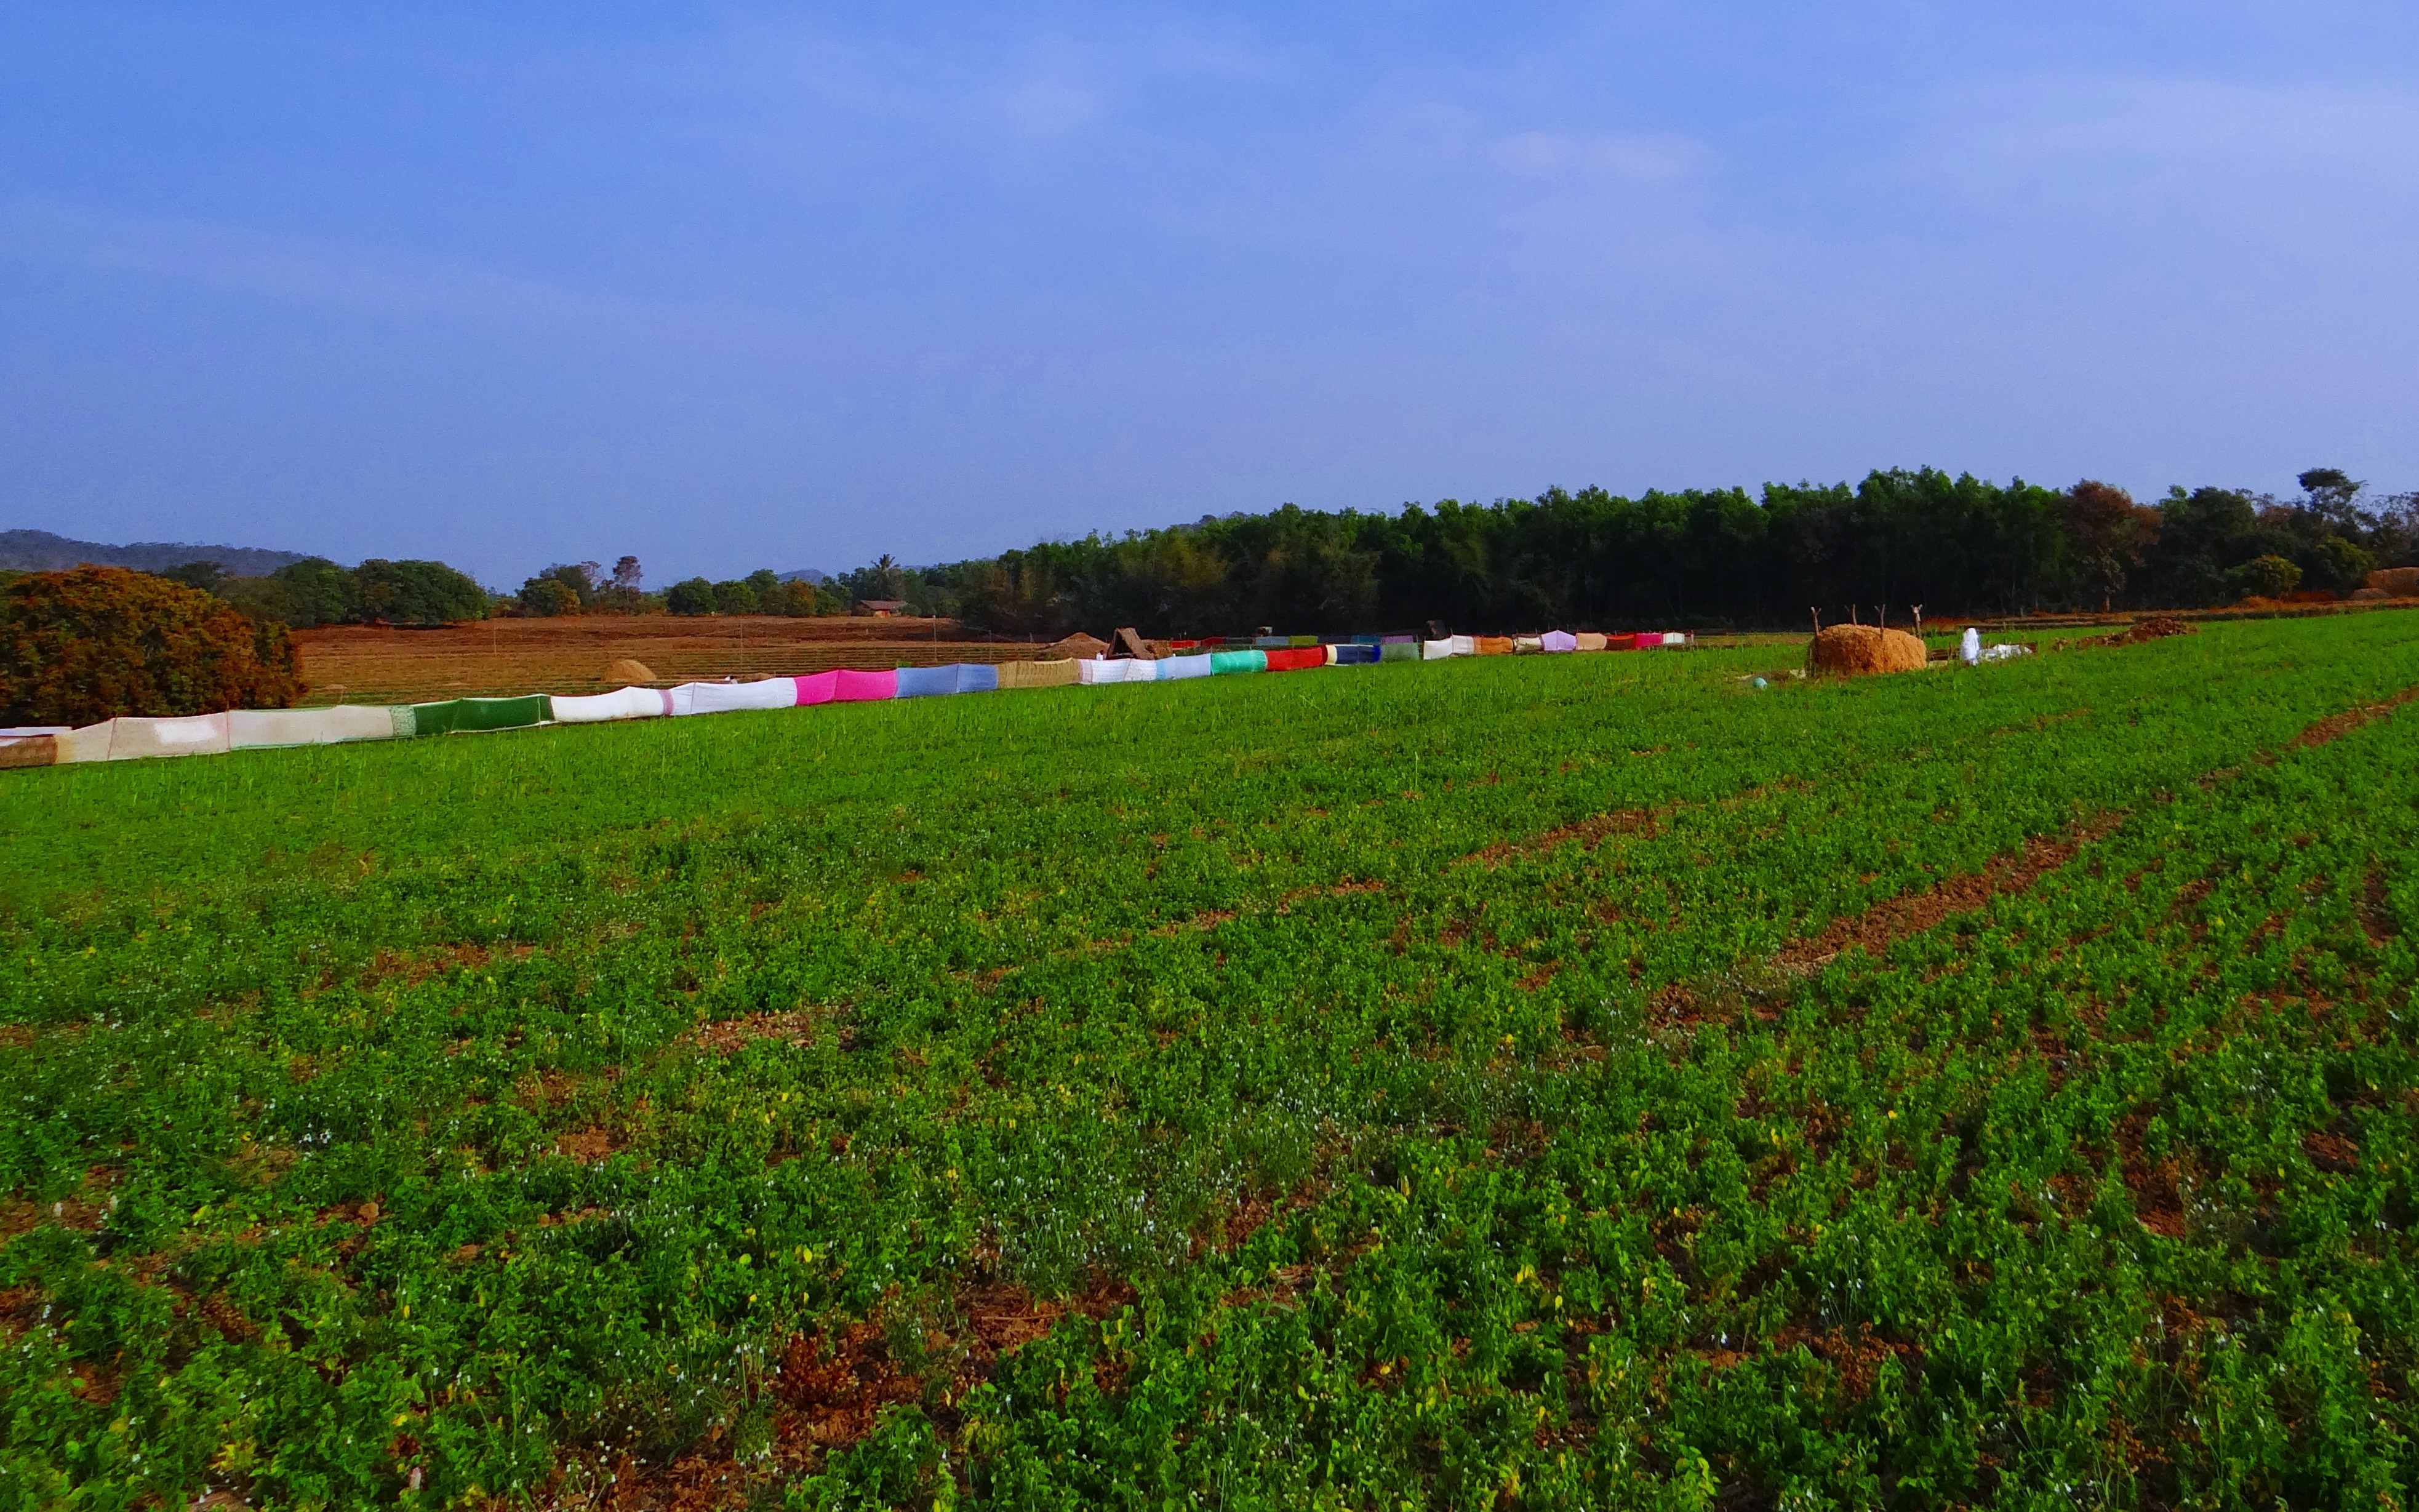
landscape, grass, horizon, marsh, plant, field, farm, lawn, meadow, prairie, hill, flower, crop, pasture, soil, agriculture, plain, wildflower, grassland, shrub, wetland, plantation, plateau, india, habitat, ecosystem, steppe, rural area, paddy field, natural environment, grass family, pulses, horse gram, kulthi, saree fencing